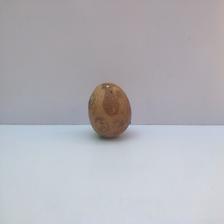
Size: Spoiled